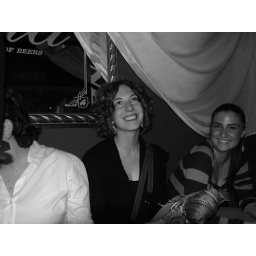
girl in black